Partners of the Tide

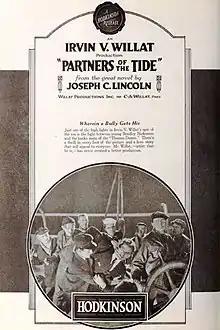

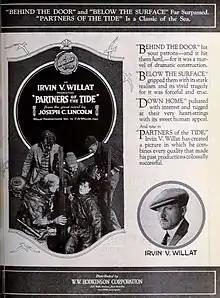

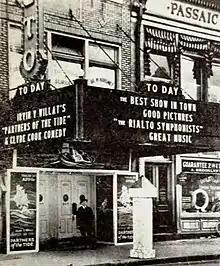
"Partners of the Tide" advertised on the marquee and on a poster at the Passaic Rialto Theater

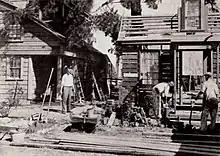
Movie set construction

Partners of the Tide is a novel by Joseph C. Lincoln published in 1905. It was adapted into a 1921 film. The story revolves around a shipwreck. L. V. Jefferson is given directing credit in the catalog of copyrights.